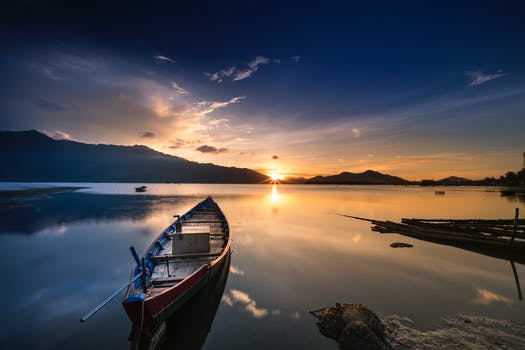
Label: No Watermark